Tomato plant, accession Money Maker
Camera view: tilt-top (135 deg); turntable rotation: 330 degrees
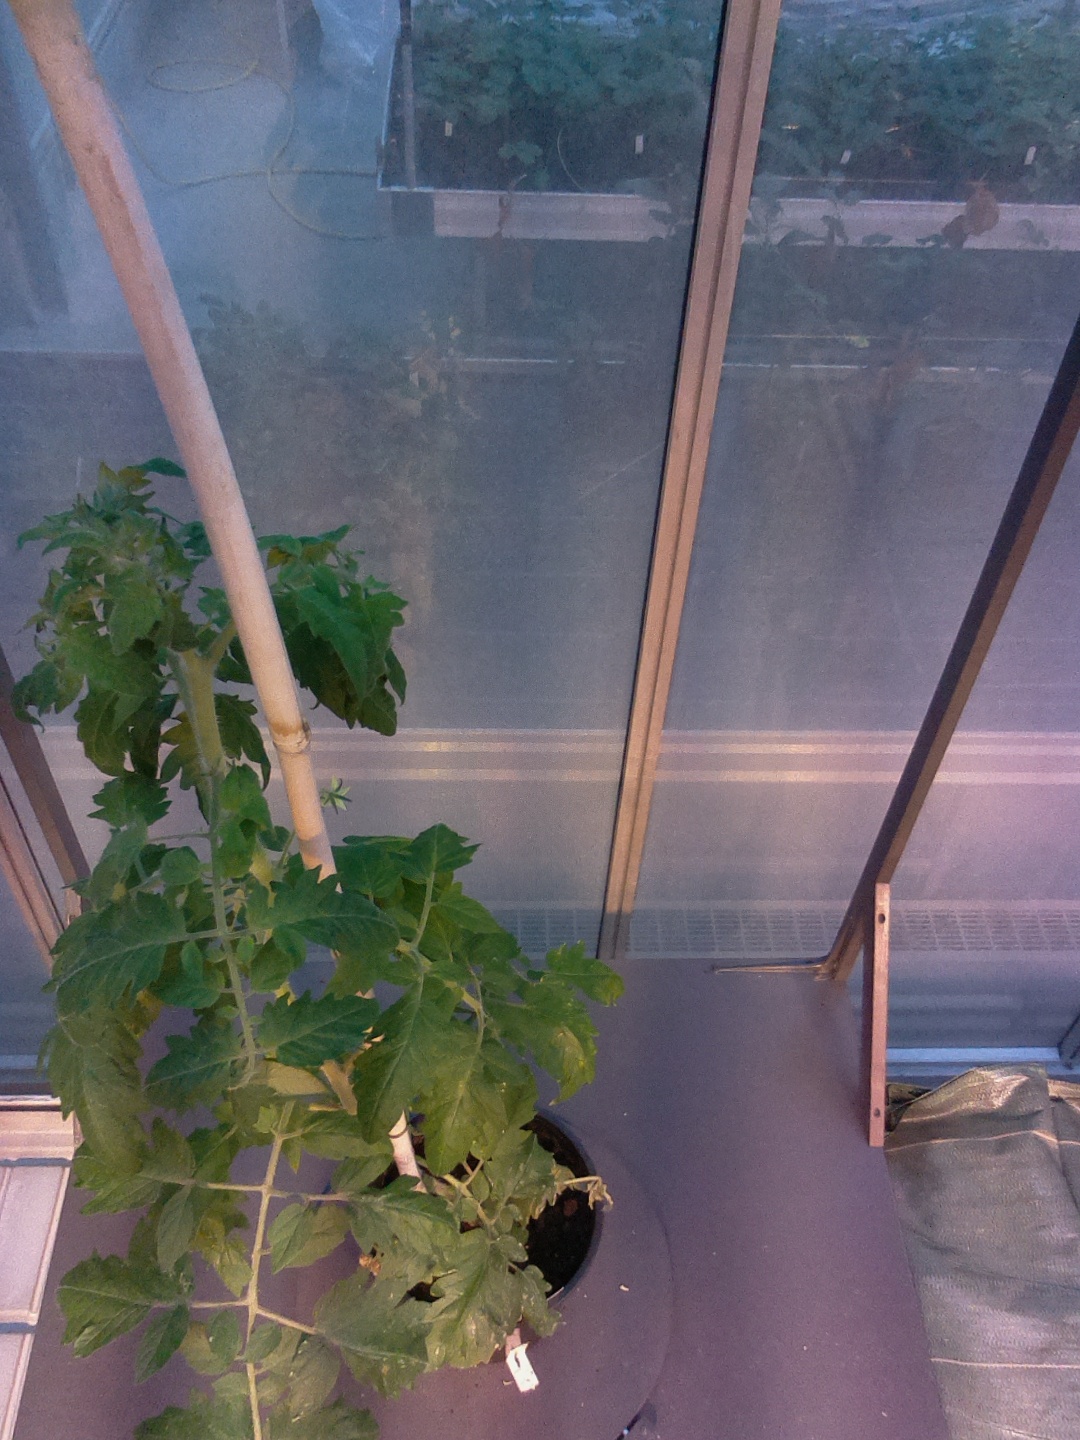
BBCH growth stage 65: Full flowering, 50%-60% of flowers open, first petals falling